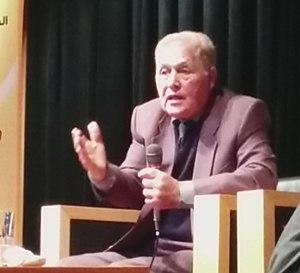
Abdallah Laroui, né le 7 novembre 1933 à Azemmour, est un universitaire, historien, islamologue et romancier marocain.